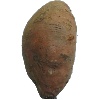
Label: potato_sweet